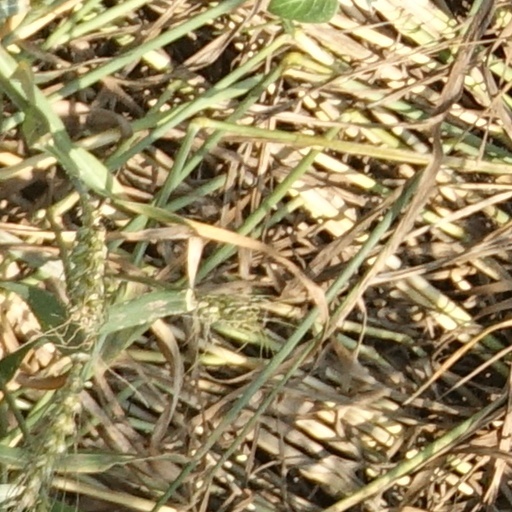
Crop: wheat